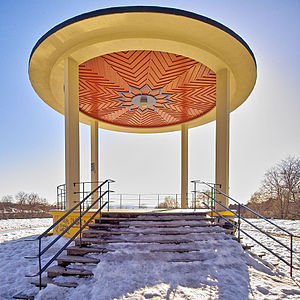
Parker i Oslo / 1916–1940: Offensiv kommunal parkpolitik / Nye parker – og Akerselven som park
Musikpavillion i Torshovparken
Parker i Oslo er en vigtig del af bylandskabet i Norges hovedstad Oslo. Oslo er en by med megen beplantning og er beliggende i et landskab mellem grønne åse. Byen har lav befolkningstæthed, hvilket er udnyttet til træplantning i gaderne, forhaver, små grønne anlæg og satellitbyer med megen vegetation. Et net af cykel- og gangstier binder parkerne sammen og knytter byen til Marka. Kun omkring fem procent af byens befolkning har ikke et grønt område inden for 300 meter fra boligen.